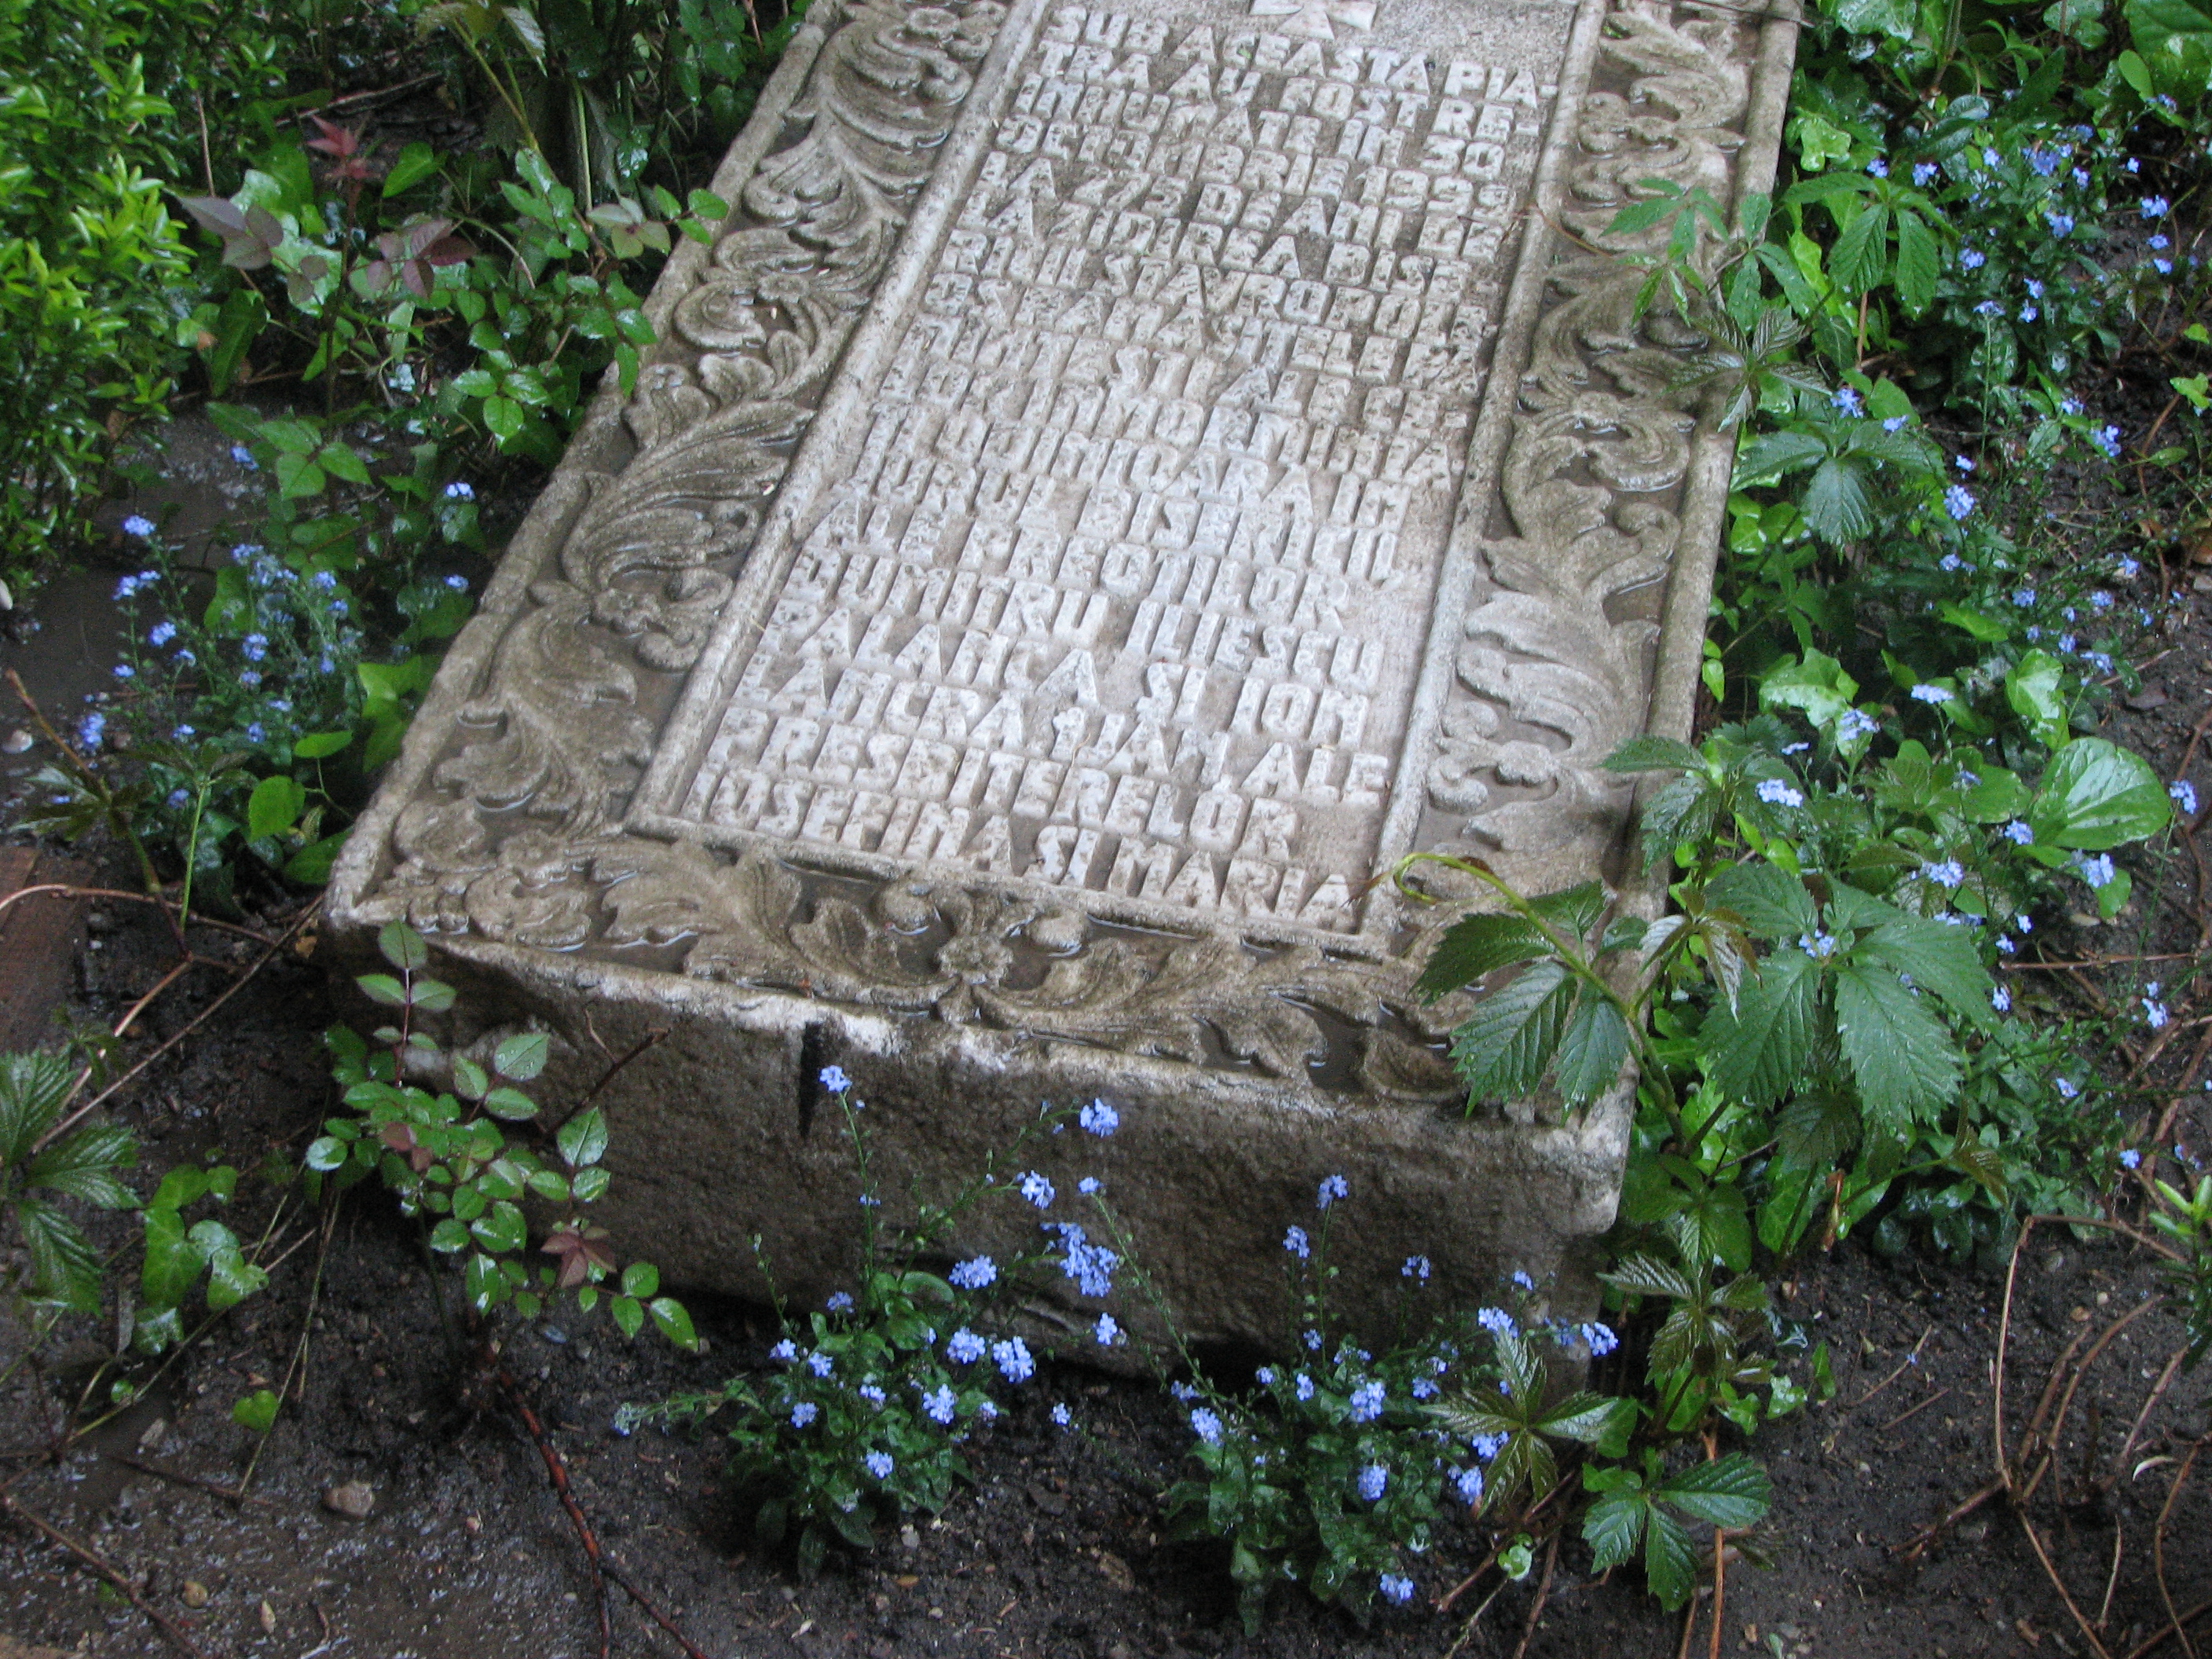
architecture, photography, photo, europe, church, garden, photos, grave, free, cool image, de, headstone, fotografie, christianity, orthodox, eastern, woodland, yard, romania, biserica, arhitectura, orthodoxy, romanian, ortodox, stavropoleos, stele